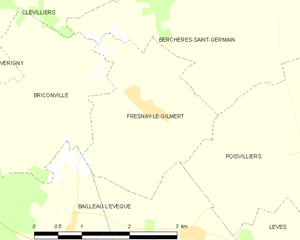
Fresnay-le-Gilmert est une commune française située dans le département d'Eure-et-Loir, en région Centre-Val de Loire.